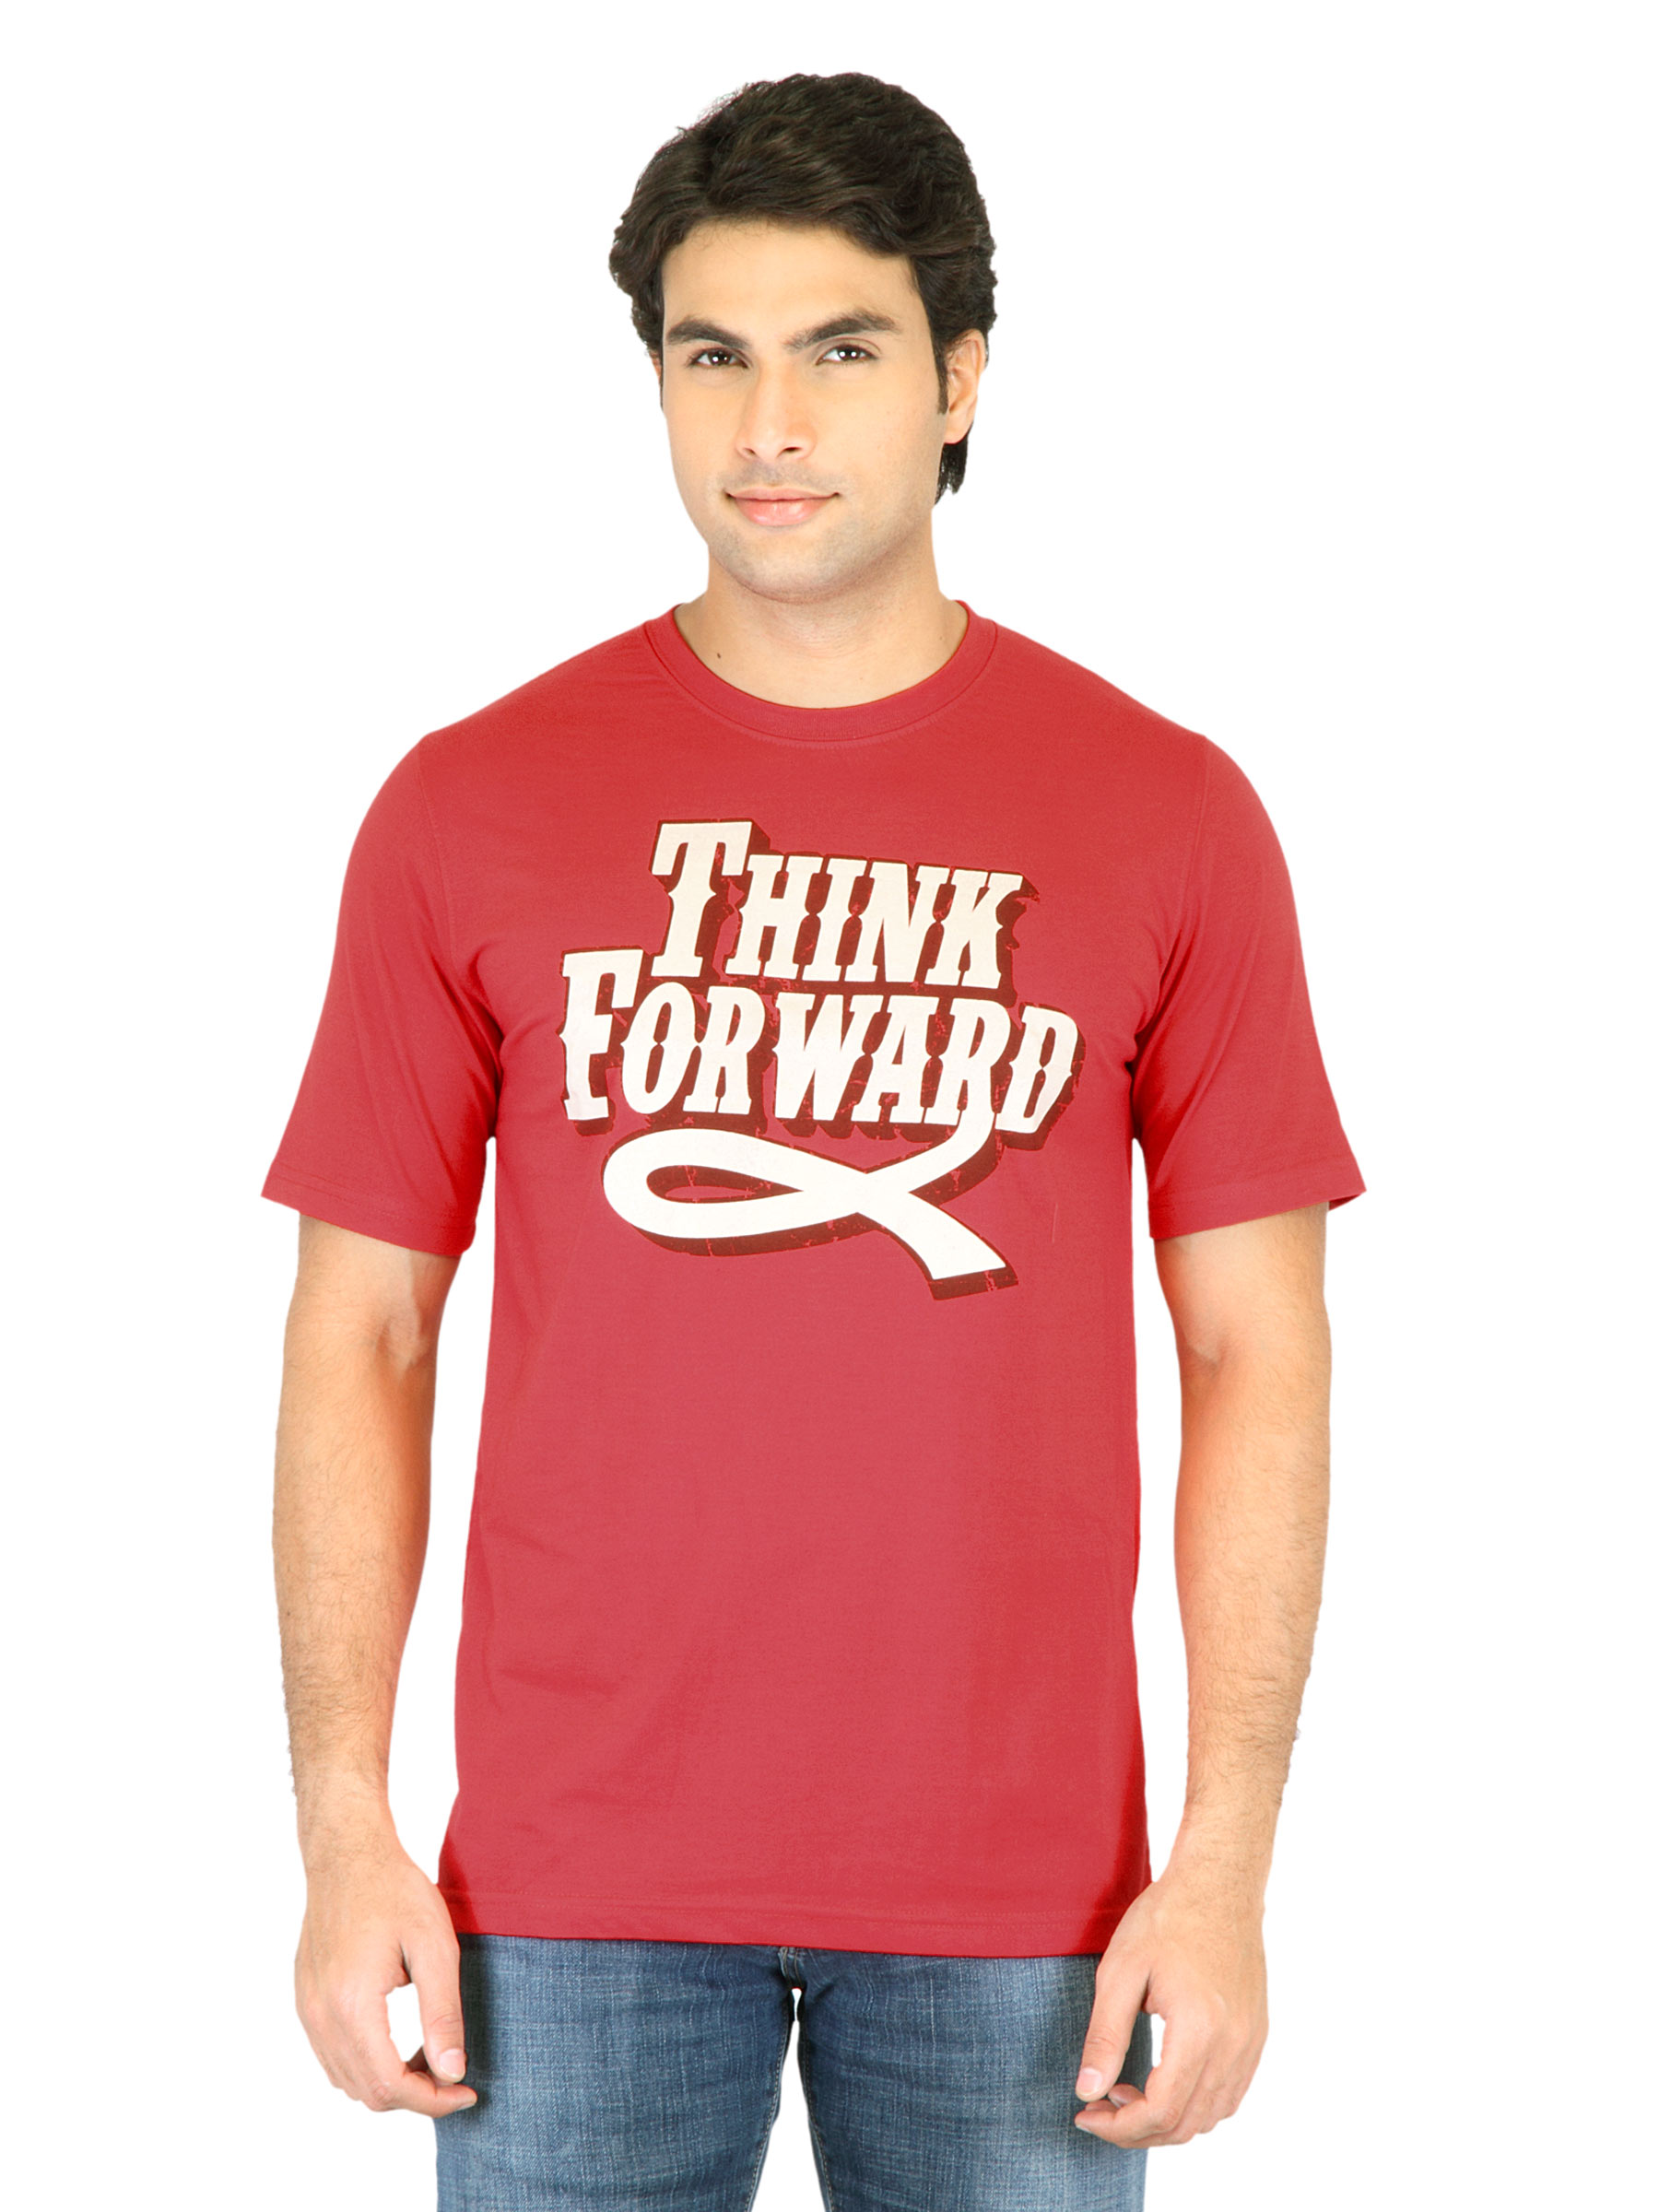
Mark Taylor Men Red Printed T-shirt
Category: Apparel / Topwear / Tshirts
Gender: Men
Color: Red
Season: Fall 2011
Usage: Casual